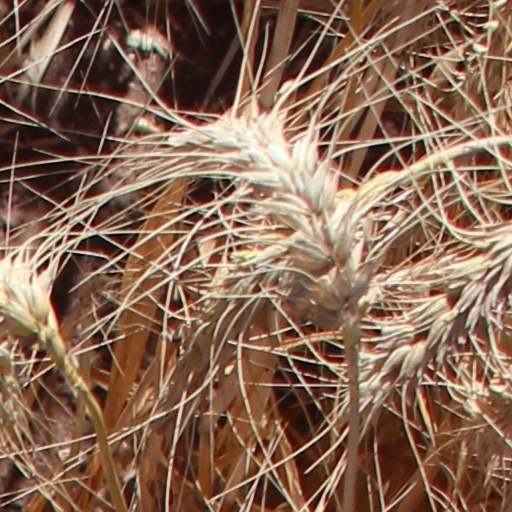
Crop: wheat